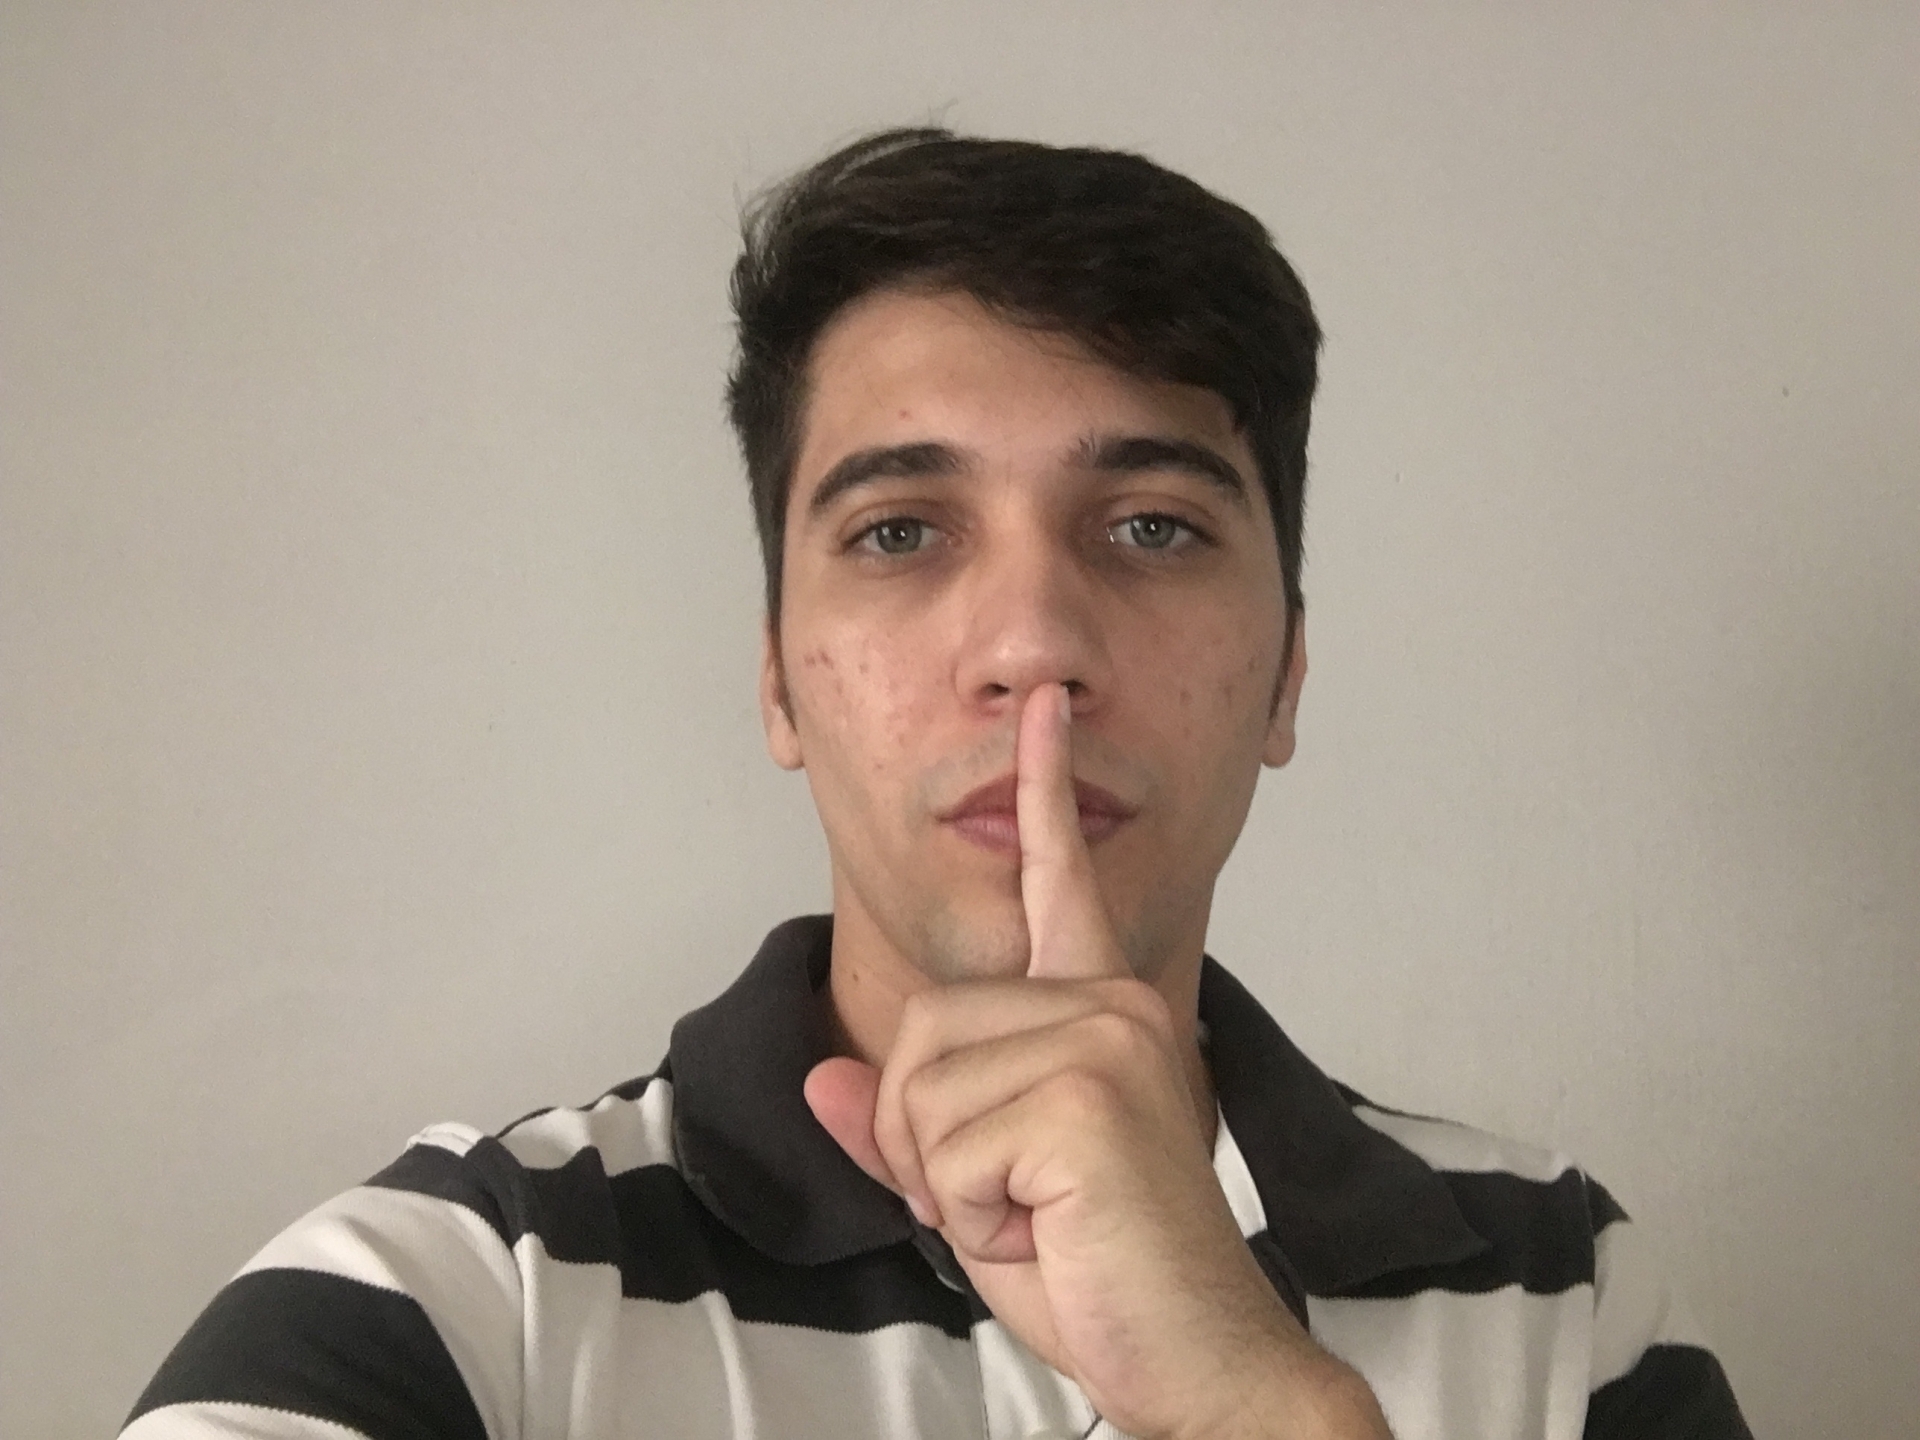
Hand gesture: mute